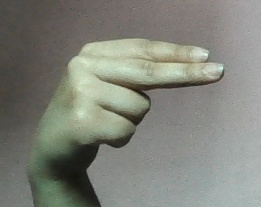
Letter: ain